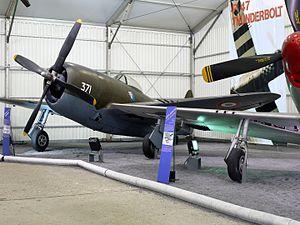
Chasseur P-47D THunderbolt (1941), Musée de l'Air et de l'Espace, Paris Le Bourget (France)
Dugny, est une commune française située dans le département de la Seine-Saint-Denis, en région Île-de-France. Ses habitants sont appelés les Dugnysiens et les Dugnysiennes.